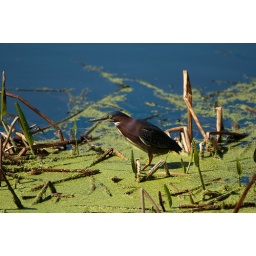
A green heron stalks fish in the shallows.